March 2019 Istanbul mayoral election

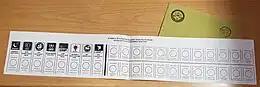
2019 Istanbul mayoral election ballot

The March 2019 Istanbul mayoral election took place on 31 March 2019, as part of the 2019 Turkish local elections. In addition to a mayor for the Istanbul Metropolitan Municipality, all 39 Istanbul districts elected their own individual mayors as well as district councillors.